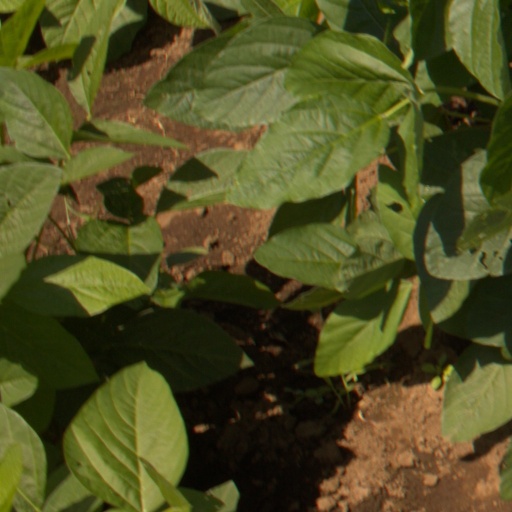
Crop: soybean